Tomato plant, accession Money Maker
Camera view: tilt-top (135 deg); turntable rotation: 300 degrees
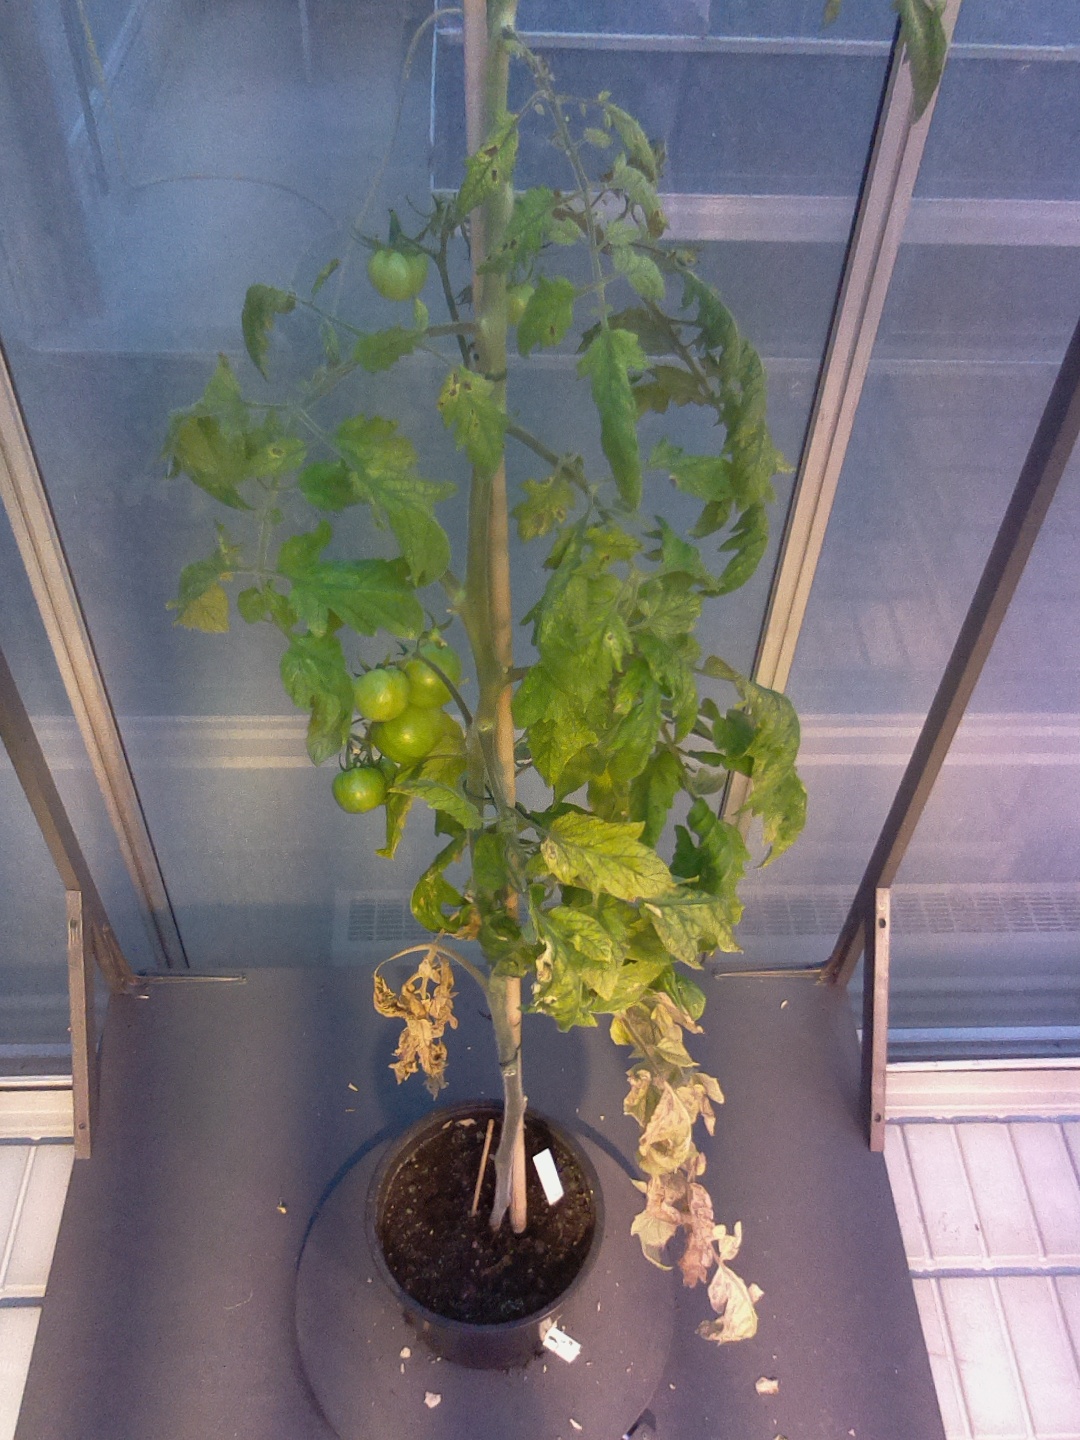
BBCH growth stage 79: 90% -100% of final fruit size